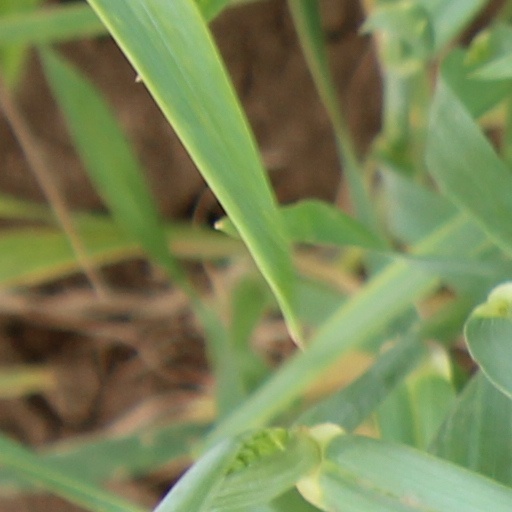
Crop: wheat